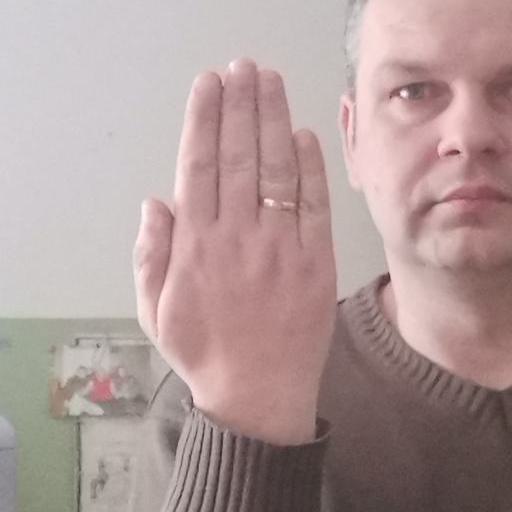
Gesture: stop_inverted